San Diego High School

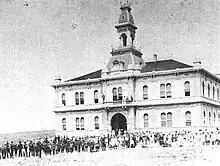
Students and teachers standing in front of Russ School, c. 1885

By 1881, the population of William Heath's and Alonzo Horton's New San Diego, swelled to over 2,500 which quickly filled up the exisiting schools and neccecitated the construntion of another. Voters then approved $12,000 to construct the new school, which came to be named Russ School after lumberman Joseph Russ, who donated the lumber to build the school. The school was built in the Italian Villa style with a low-hip roof, ironwork parapet, and open-bell tower. It consisted of two stories and eight rooms. The school opened on August 14, 1882 to a class of 308 students from grades 1 through 8.